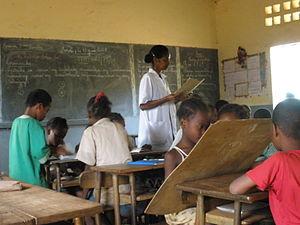
Eleves faisant du travail en groupe dans une EPP a Diego-Suarez, Madagascar